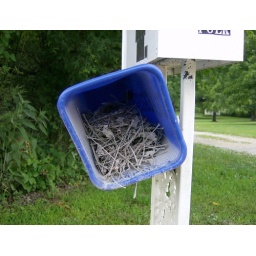
The paper won't deliver to my parents' house anymore, so the birds took over the paper box.